Montsoreau

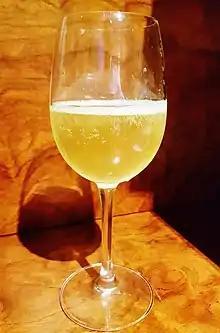

Montsoreau is in the heart of the "Loire valley wine region" which stretches, from Nantes to Orleans; from "Sancerre" and "Pouilly-Fumé" to the vineyards of "Muscadet". While the region is mainly dedicated to white wines production, Montsoreau is part of the appellation "Coteaux de Saumur" and surrounded by five appélation d'origine controlée, "Chinon", "Saumur-Champigny", "Saint-Nicolas de Bourgueil", "Bourgueil", "Anjou" and "Touraine", which are mainly producing red wines and crémant sparkling wines.